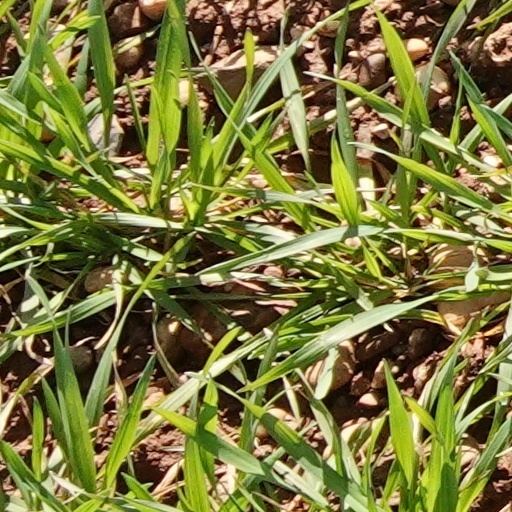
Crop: wheat